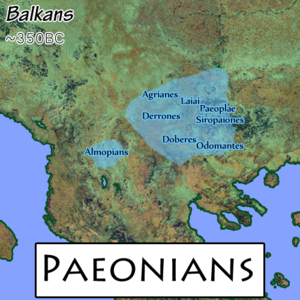
L'histoire de la Macédoine du Nord, petit État du sud des Balkans, commence, au sens strict, lors de son indépendance vis-à-vis de la République fédérative socialiste de Yougoslavie en 1991. Dans un sens plus large, l'histoire de la « Macédoine », dont traite le présent article, concerne un ensemble géographique et historique bien plus vaste, habité par de nombreux peuples au cours du temps. Le territoire ainsi désigné a maintes fois changé de forme et fut inclus dans divers États successifs. La république actuelle n'occupe que le tiers du royaume antique. Elle regroupe la majorité des Slaves macédoniens, parlant une langue slave, également présente en Bulgarie du sud-ouest et en Grèce du nord, et linguistiquement proche du bulgare. La République de Macédoine du Nord abrite aussi des minorités albanaises, valaques et tsiganes.